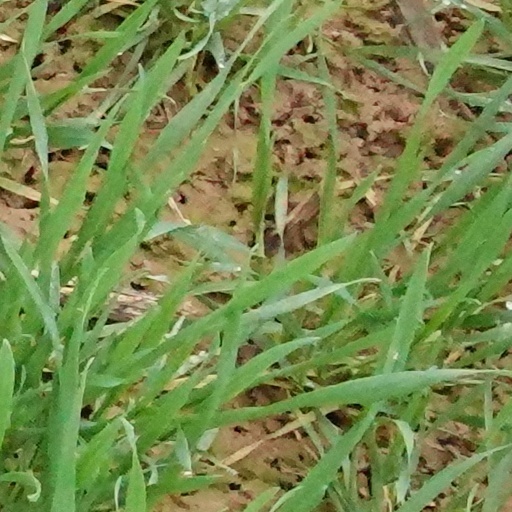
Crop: wheat